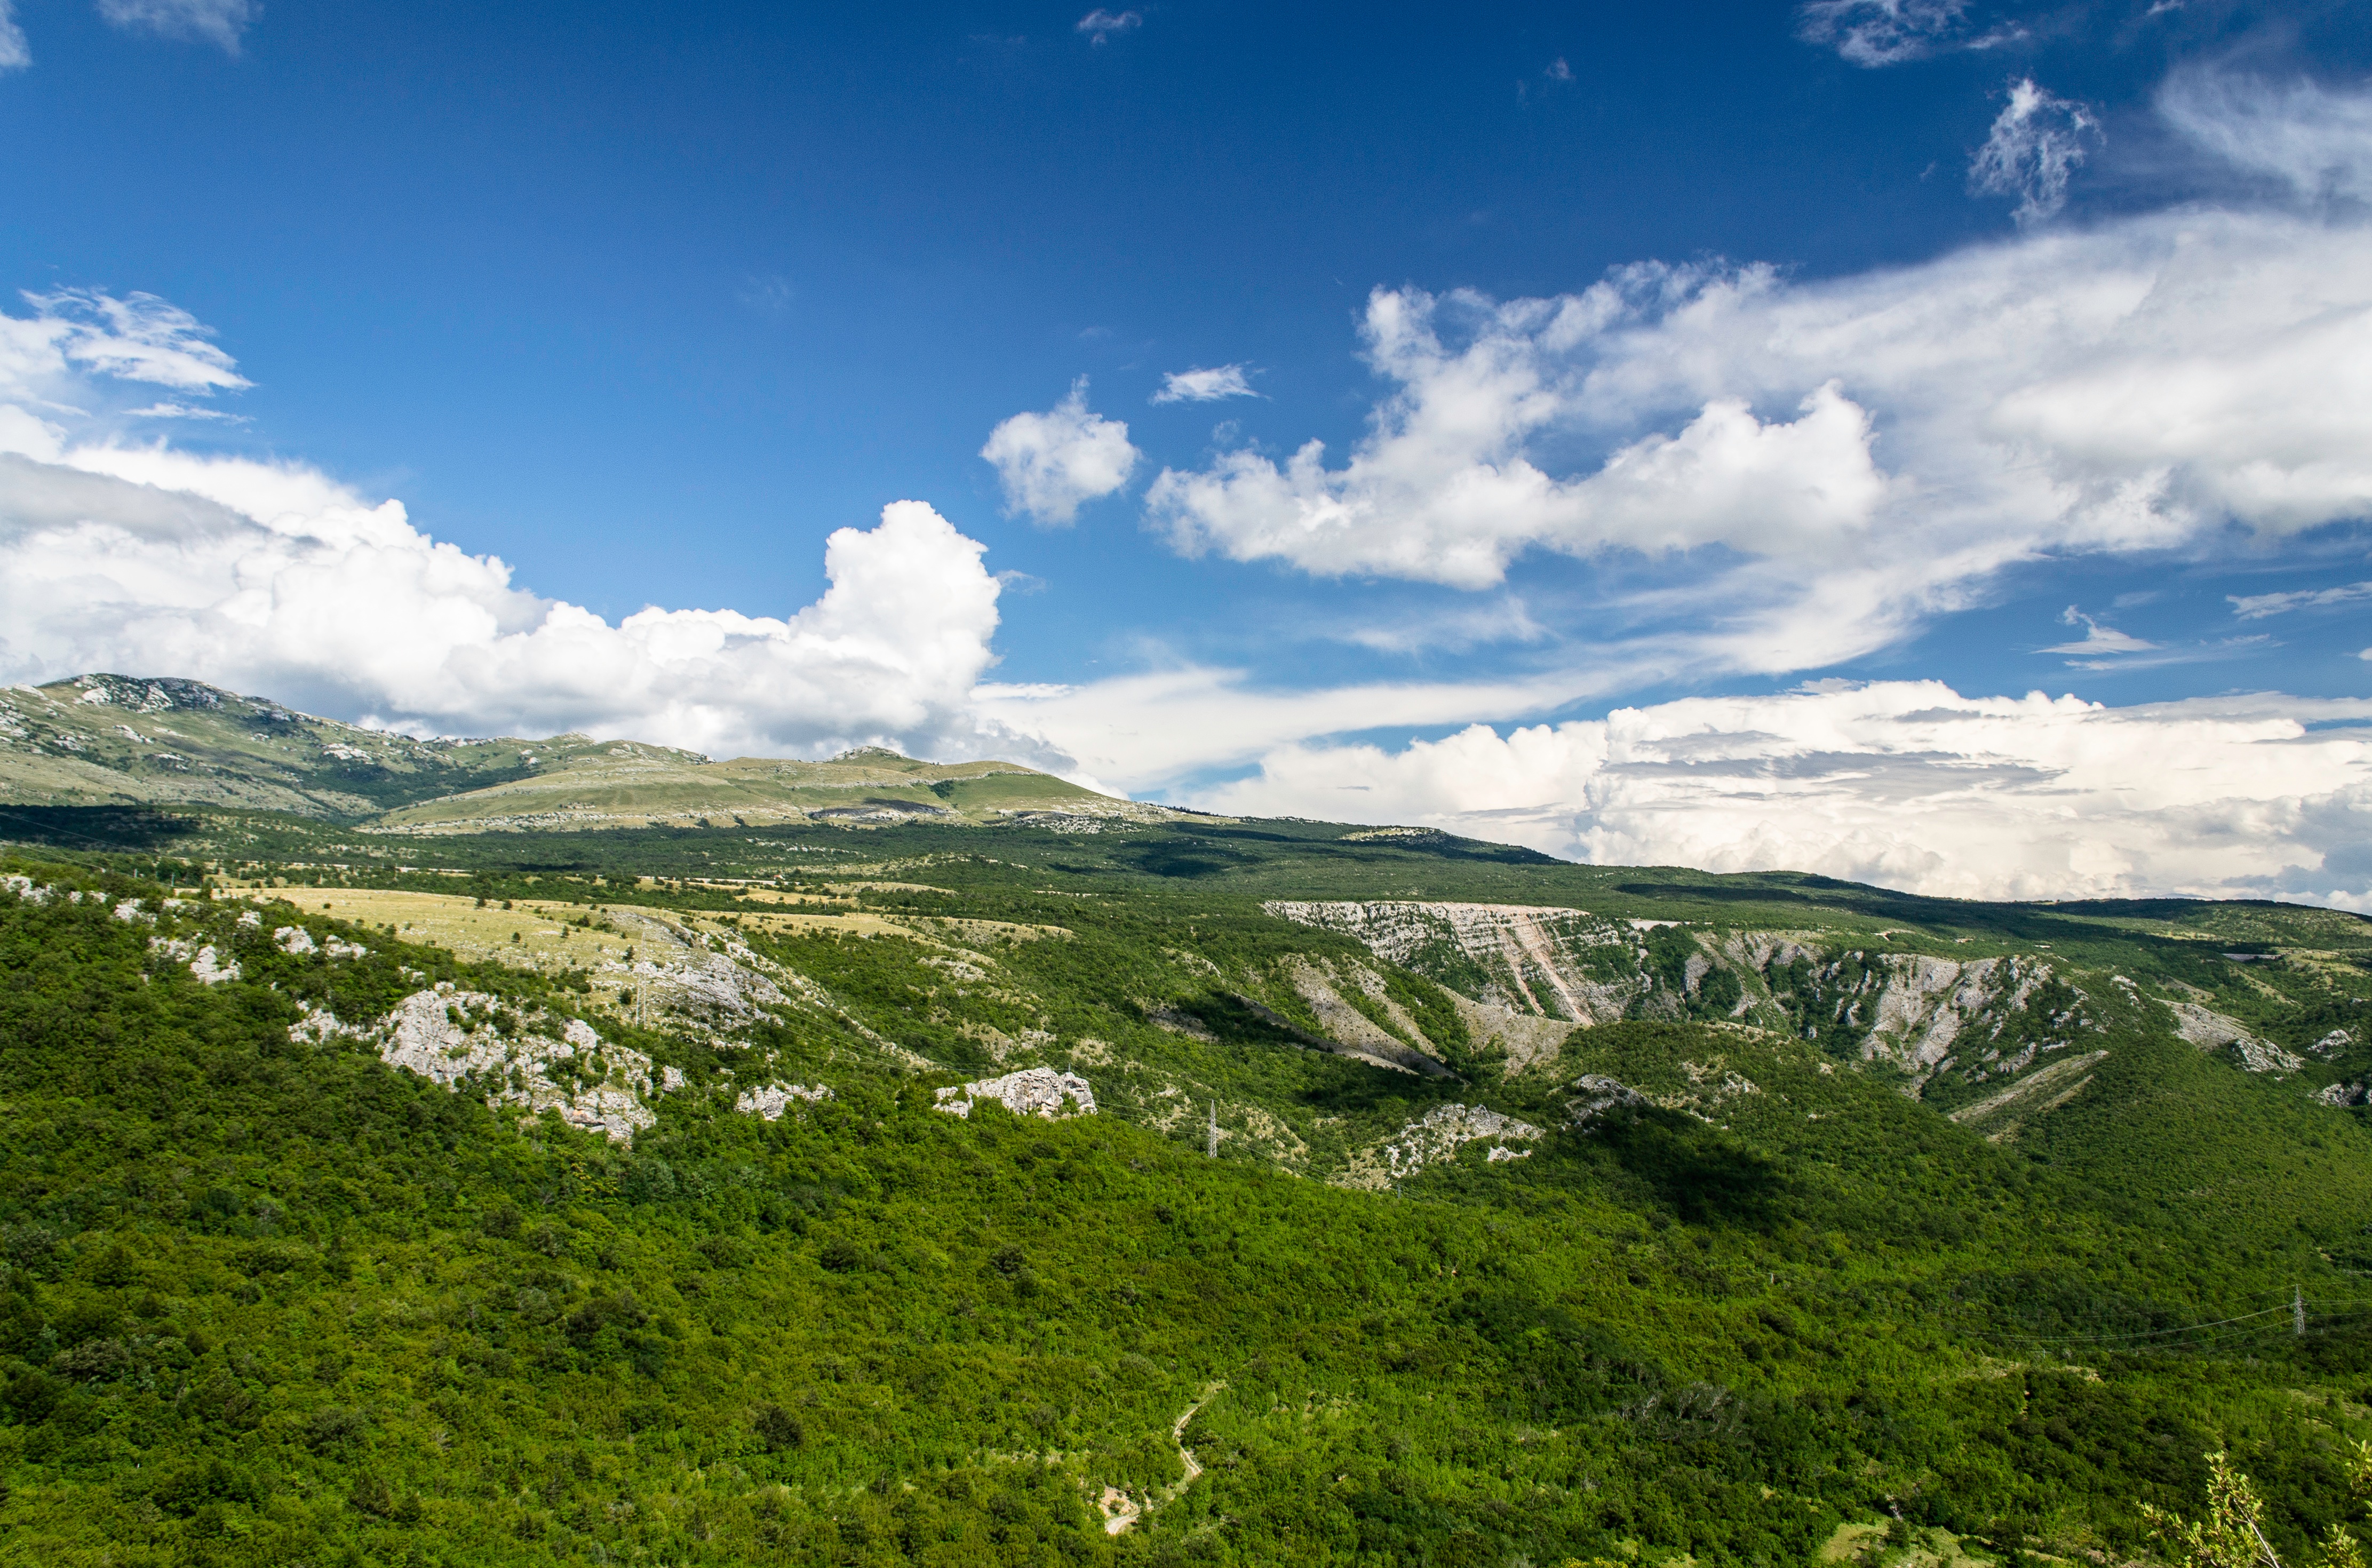
landscape, tree, nature, forest, grass, horizon, mountain, cloud, sky, field, meadow, hill, valley, mountain range, highland, ridge, coulds, alps, grassland, plateau, fell, loch, rural area, landform, mountain pass, geographical feature, mountainous landforms